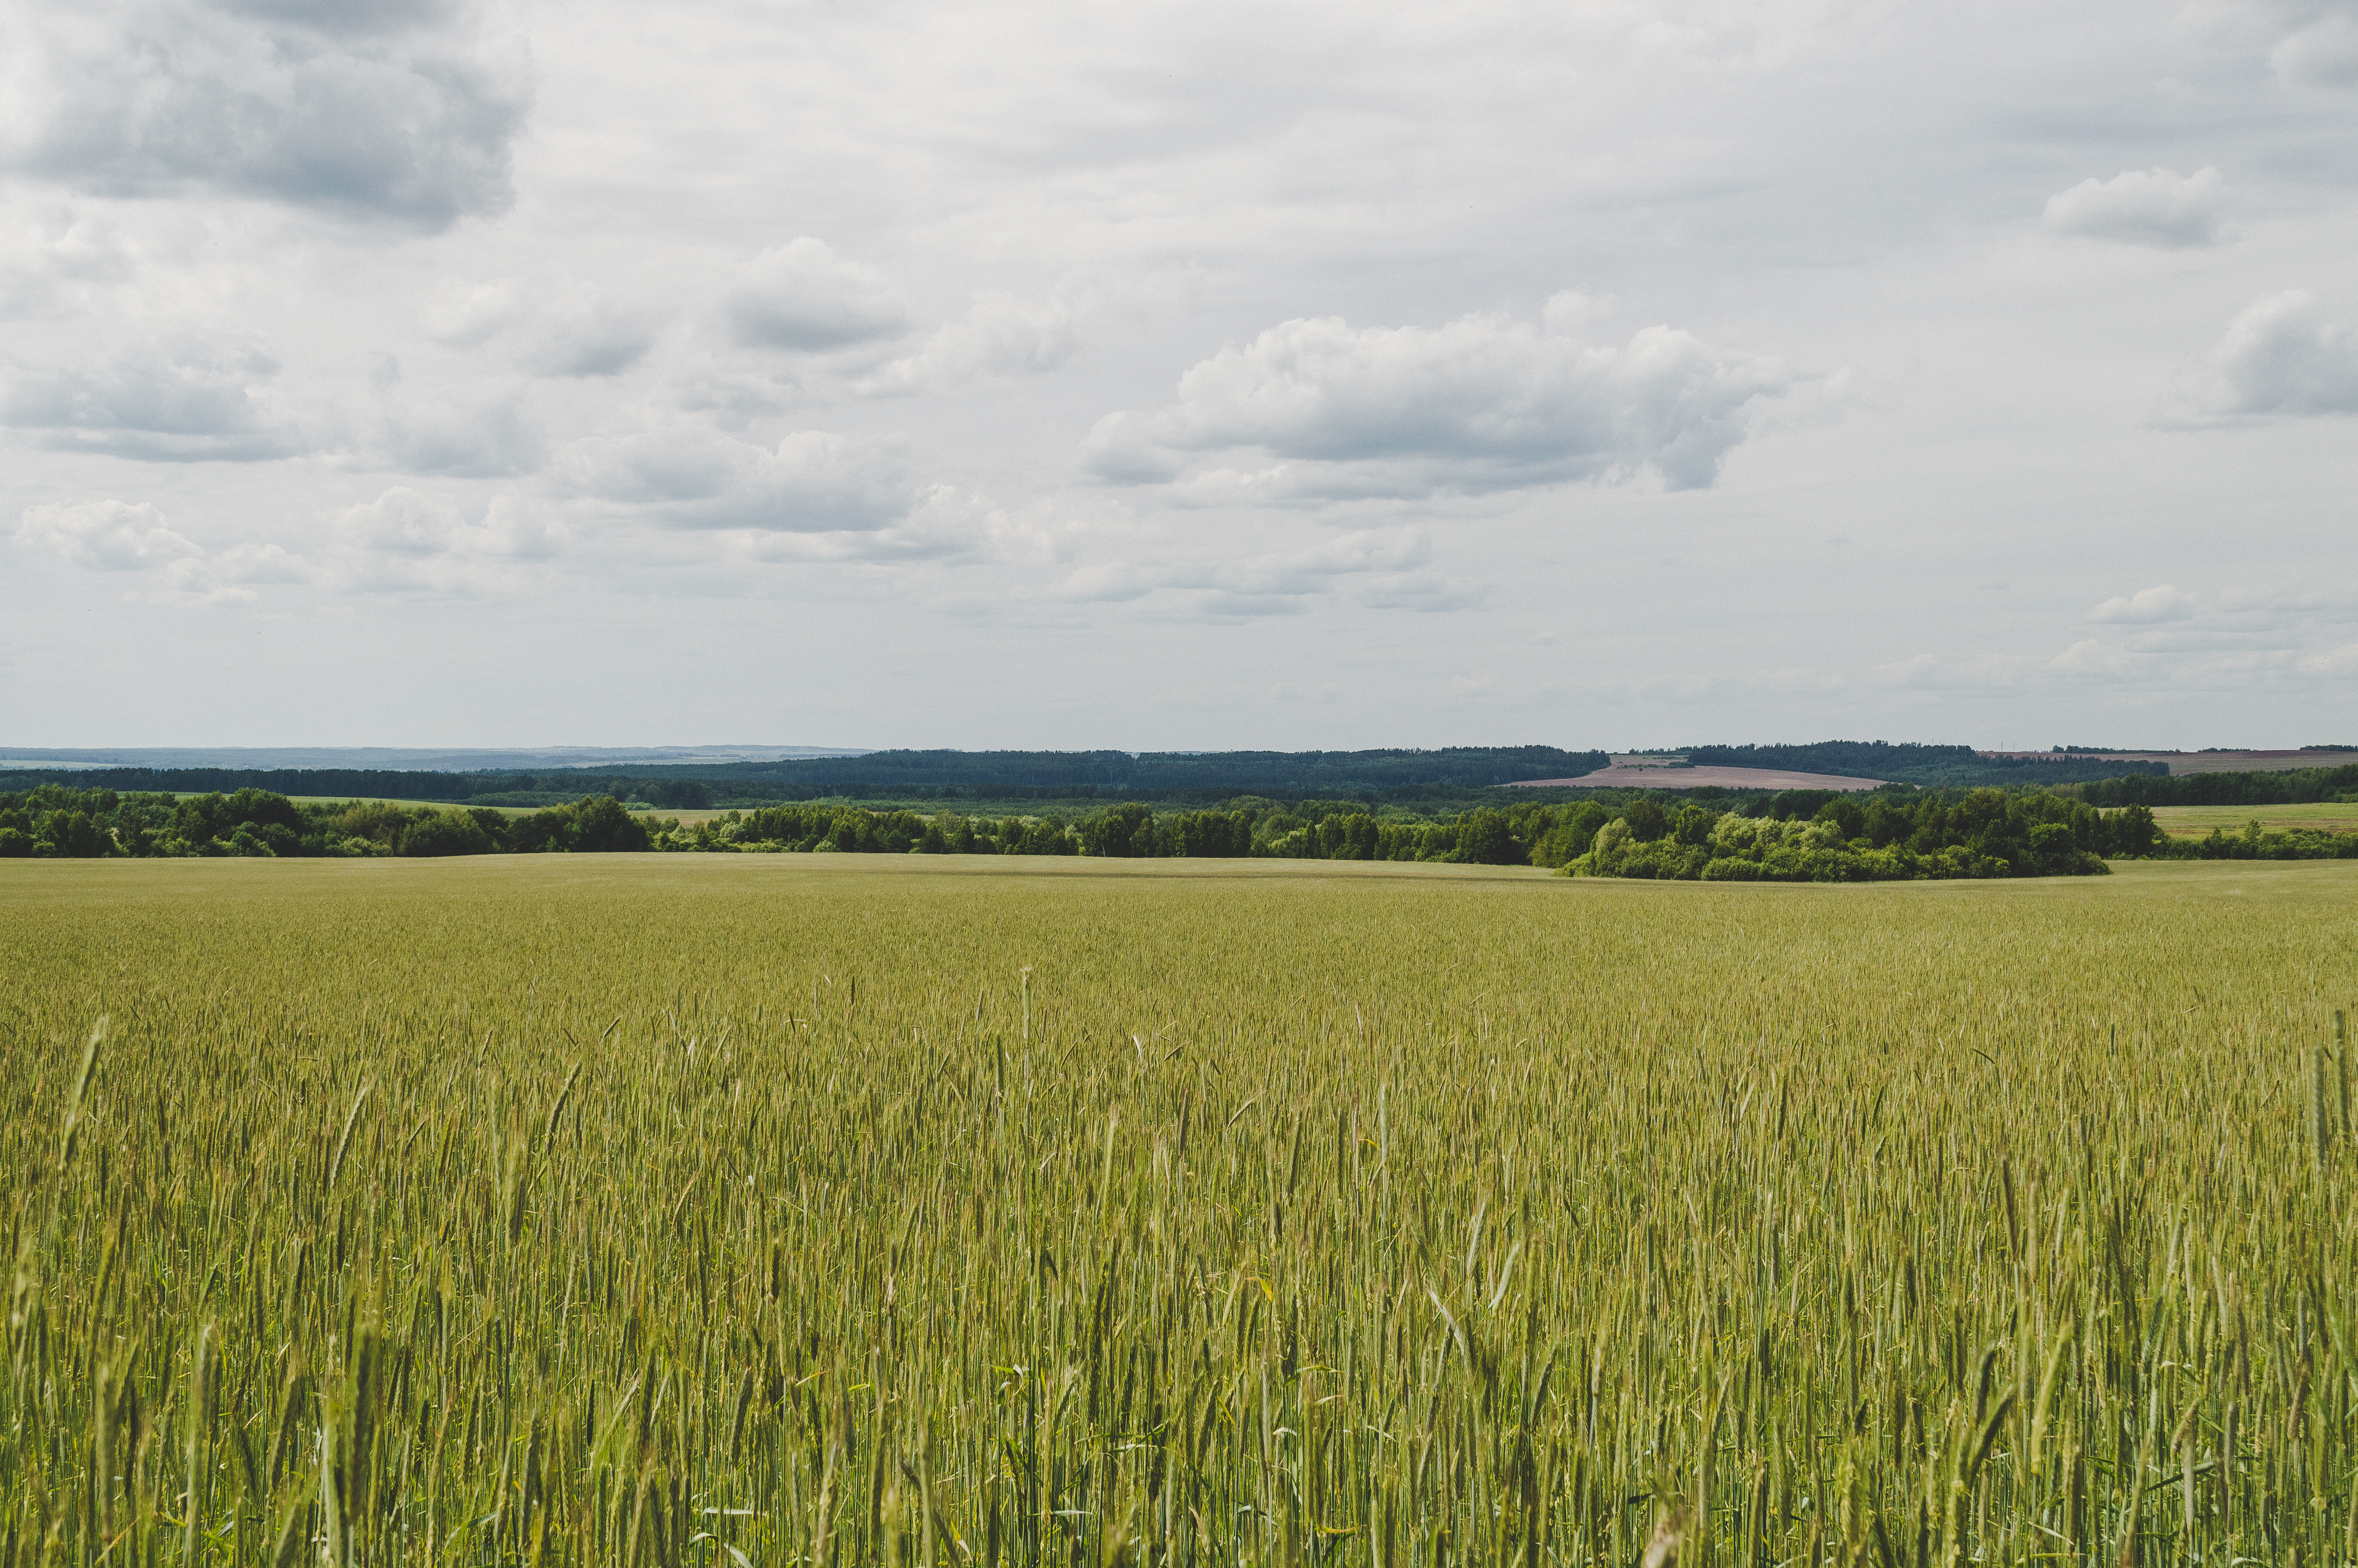
nature, beautiful view, horizon, natural, natural landscape, natural environmental, landscape, field, wheat, wheat field, clouds, sky, countryside, ecology region, rural, agriculture, grassland, plain, prairie, paddy field, green, natural environment, crop, grass, grass family, barley, plant, rural area, land lot, rye, farm, ecoregion, meadow, pasture, tree, steppe, cloud, food grain, hill, hordeum, cereal, grain, cash crop